Jim Lehrer

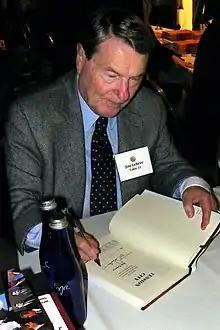
Lehrer signing copies of his book, "Tension City: Inside the Presidential Debates, From Kennedy–Nixon to Obama–McCain", at the National Press Club Book Fair in 2011

For six decades until his death, Lehrer was married to Kate Lehrer, who is also a novelist. They had three daughters and six grandchildren. Lehrer was an avid bus enthusiast, a hobbyist, and a collector of bus memorabilia, including depot signs, driver caps, and antique toy buses. As a college student in the 1950s, he worked as a Trailways ticket agent in Victoria, Texas. Lehrer also was a supporter of the Pacific Bus Museum in Fremont, California, and the Museum of Bus Transportation in Hershey, Pennsylvania.